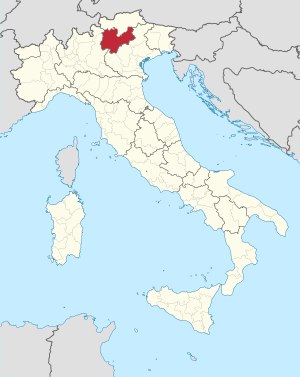
Trentino
Trentinos beliggenhed i Italien
Trentino er en autonom provins i den nordlige del af Italien. De to autonome provinser Trentino og Sydtyrol udgør regionen Trentino-Alto Adige, der betegnes som en autonom region under Italiens forfatning. Provinsen er inddelt i 178 comuni. Provinsens hovedstad er Trento, der historisk set kendes som Trient. Trentinos areal er på 6.000 km² med et samlet befolkningstal på 0,5 mio. Trentino er kendt for sine bjerge såsom Dolomitterne, som er en del af Alperne.